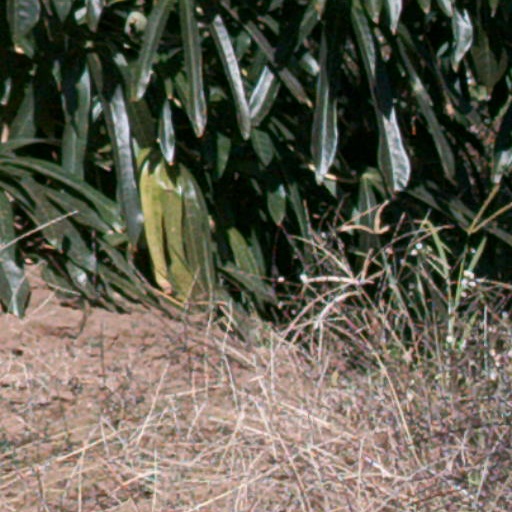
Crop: cassava